General Mills

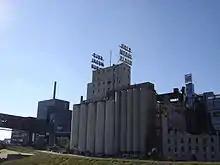
The Washburn "A" Mill, the producer of Gold Medal Flour, now the Minnesota Historical Society Mill City Museum

From 1976 to 1985, General Mills went to court as the parent company of Parker Brothers, which held the rights on the brand name and gaming idea of the board game "Monopoly", claiming that the so-called Anti-Monopoly game of an economics professor infringed their trademark. The dispute extended up to the U.S. Supreme Court, which ruled against them, saying that while they have exclusive rights to the game "Monopoly", they cannot prevent others from using the word "monopoly" in the name of a game.